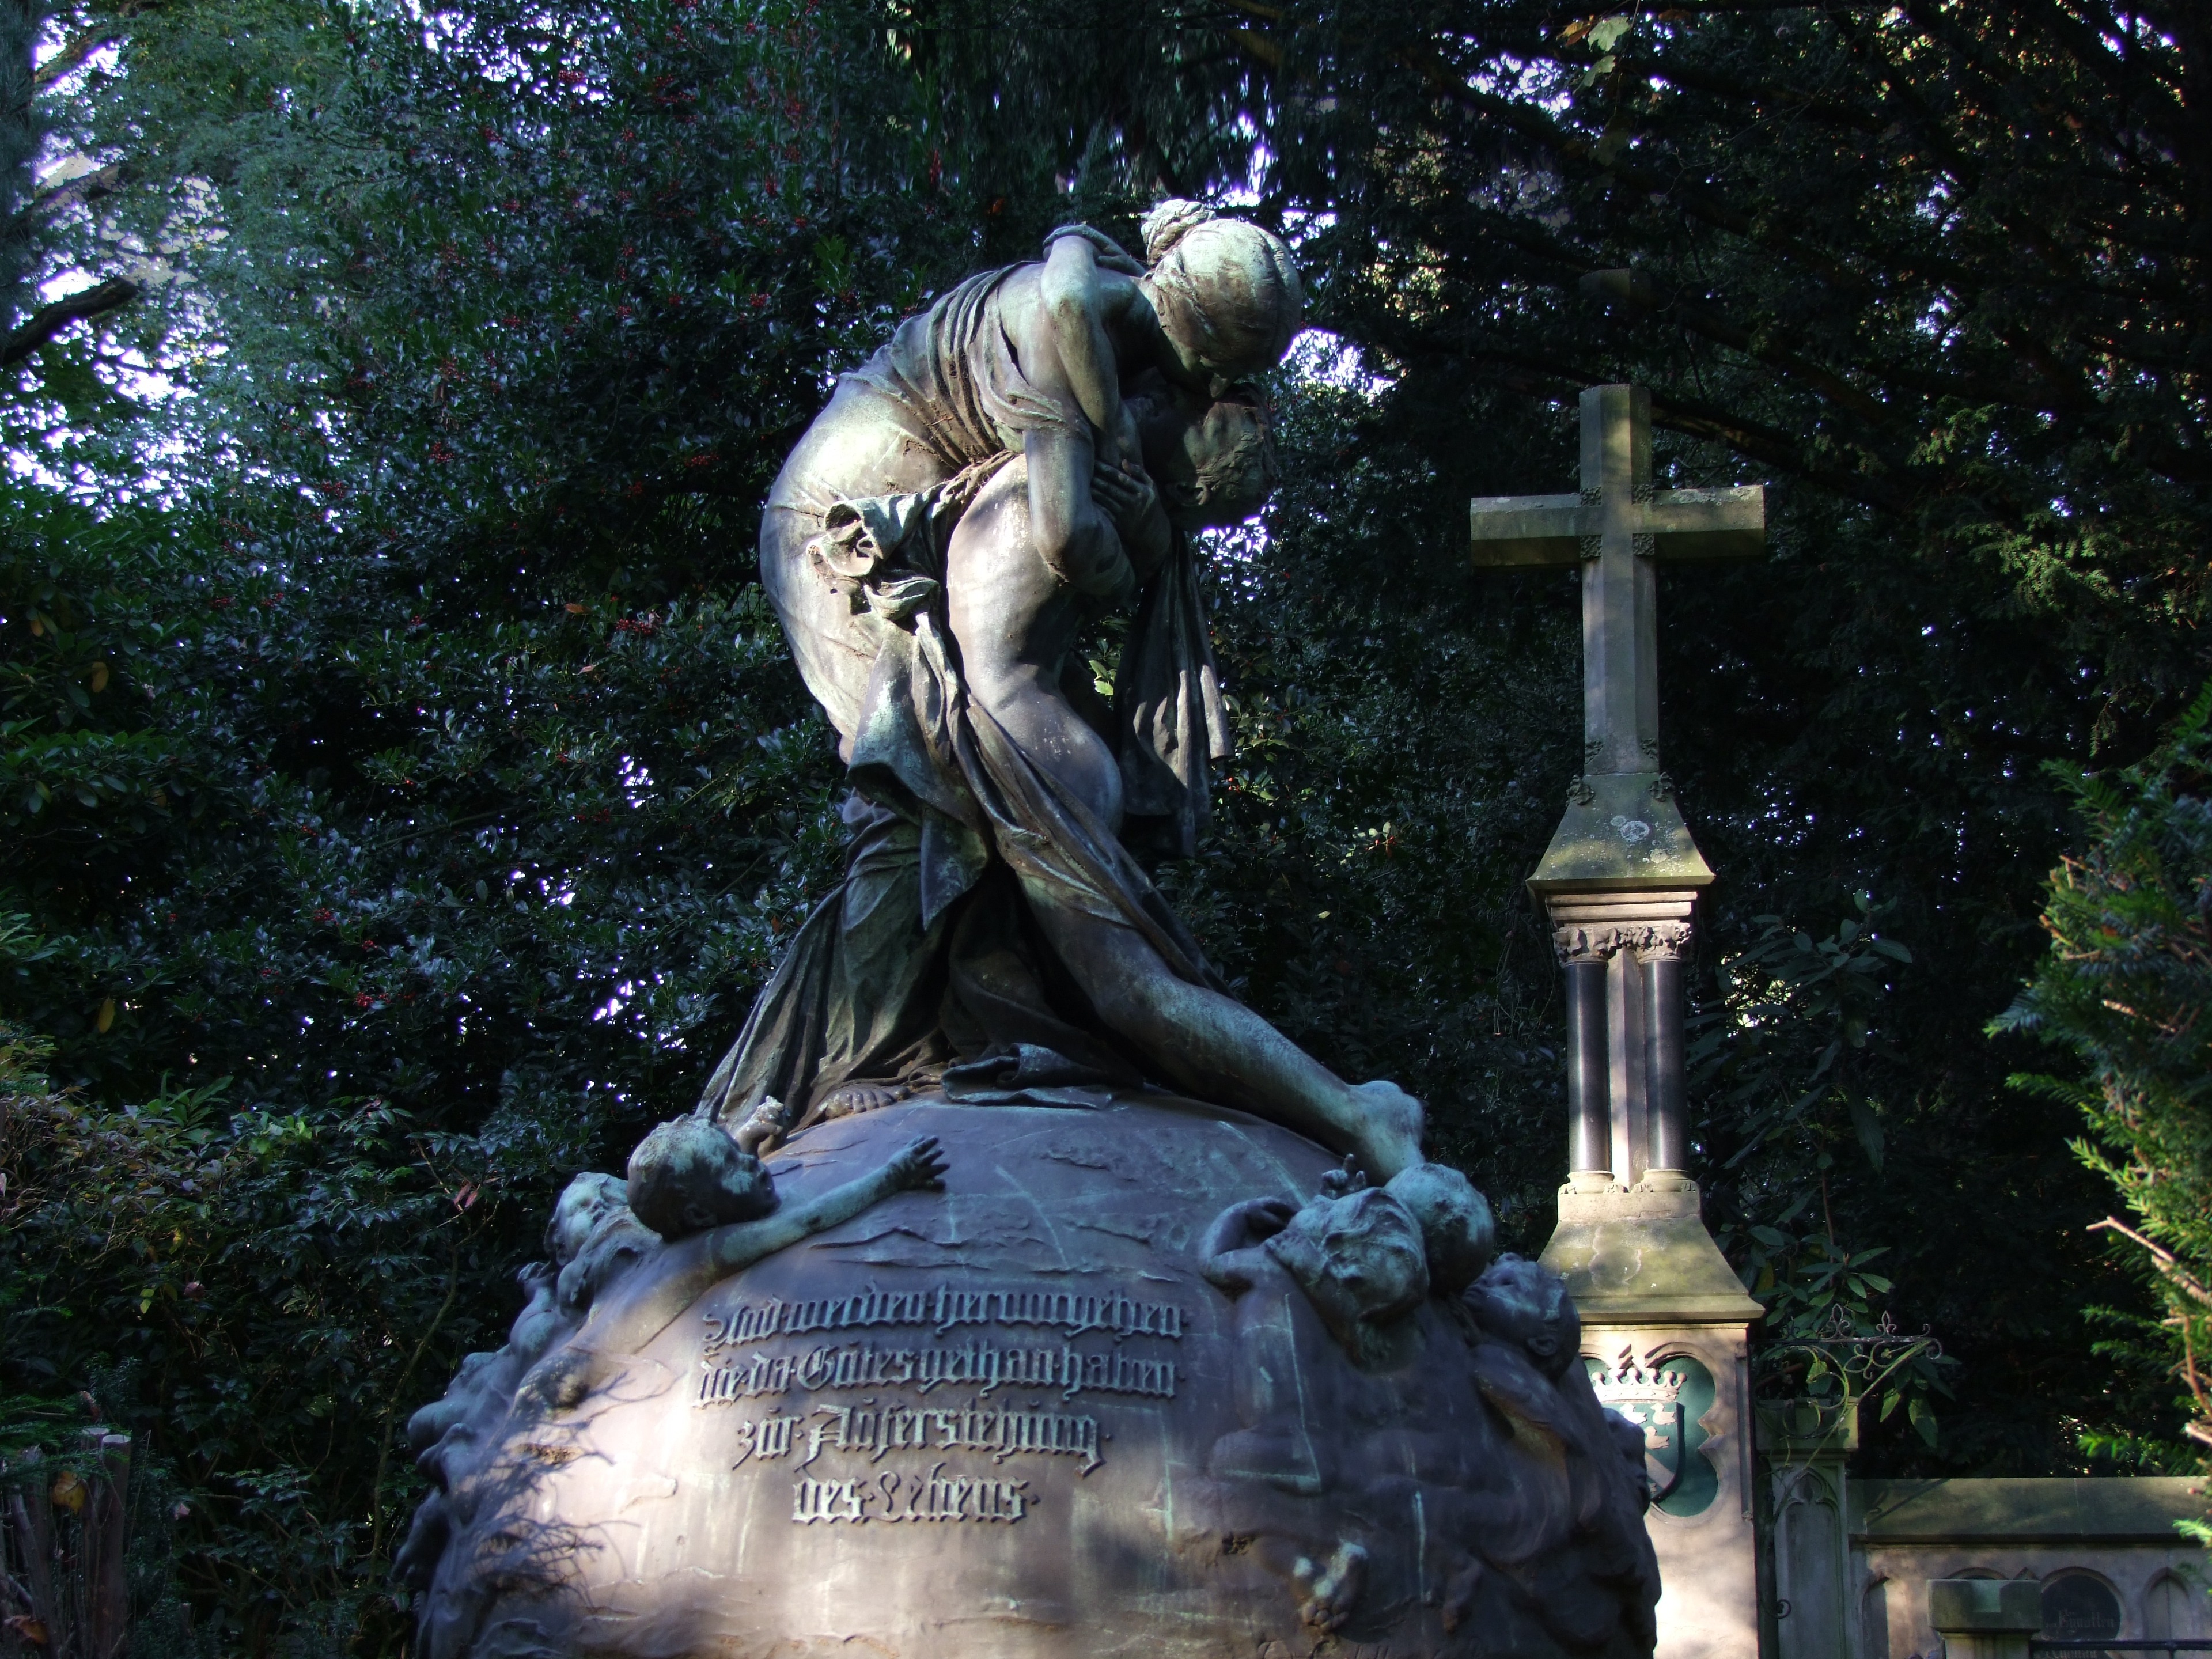
monument, statue, sadness, metal, cemetery, death, forever, grave, sad, sculpture, memorial, art, tomb, historically, water feature, mourning, farewell, crypt, form, last calm, dusseldorf, sepulchre, north cemetery